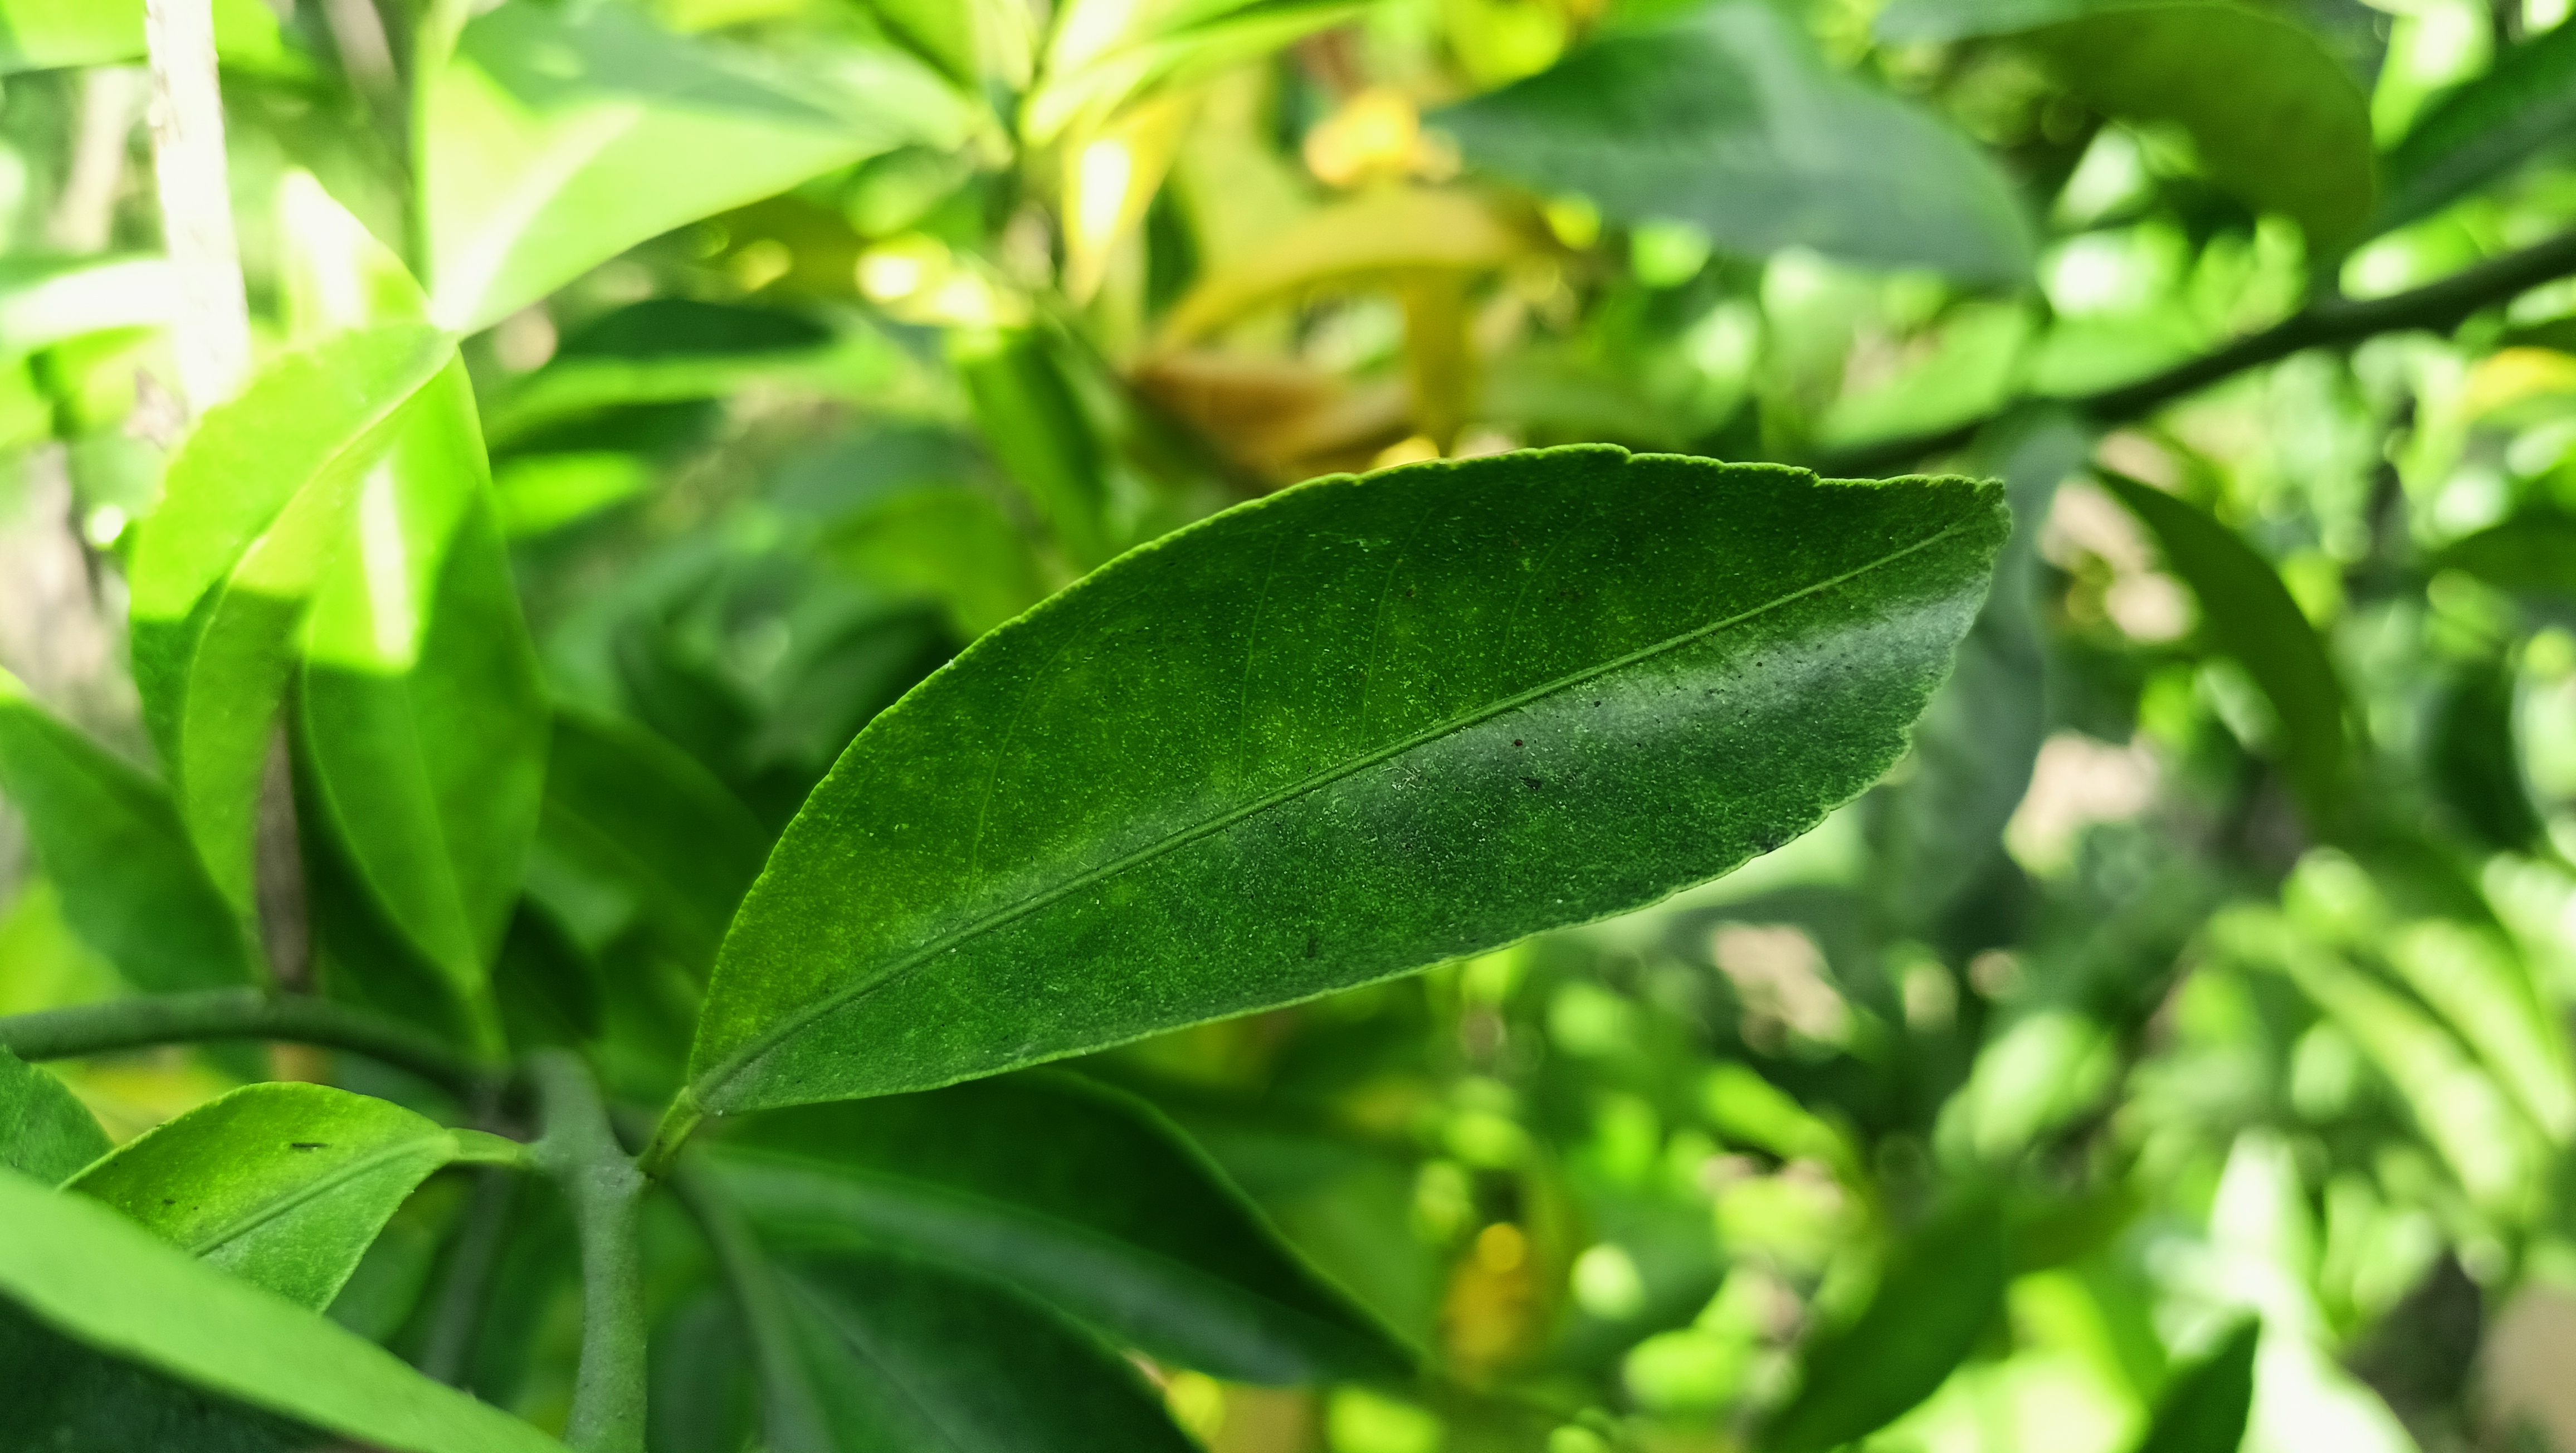
Mandarin leaf variety: Mandaring